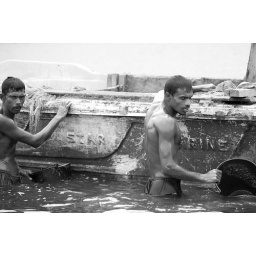
Workers for sand industry in the river